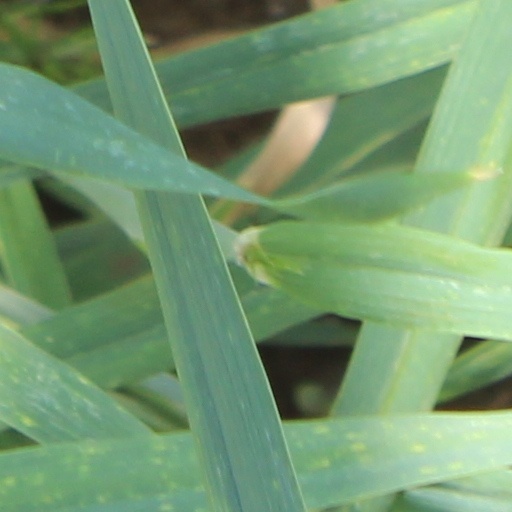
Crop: wheat